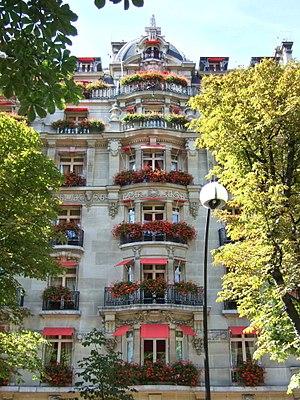
Plaza athénée, Paris VIII